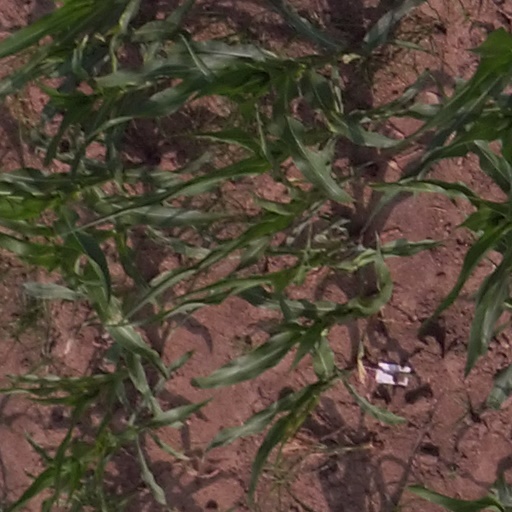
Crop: maize; corn